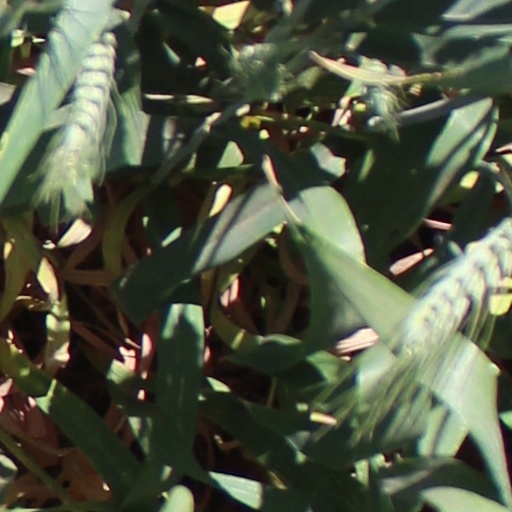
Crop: wheat